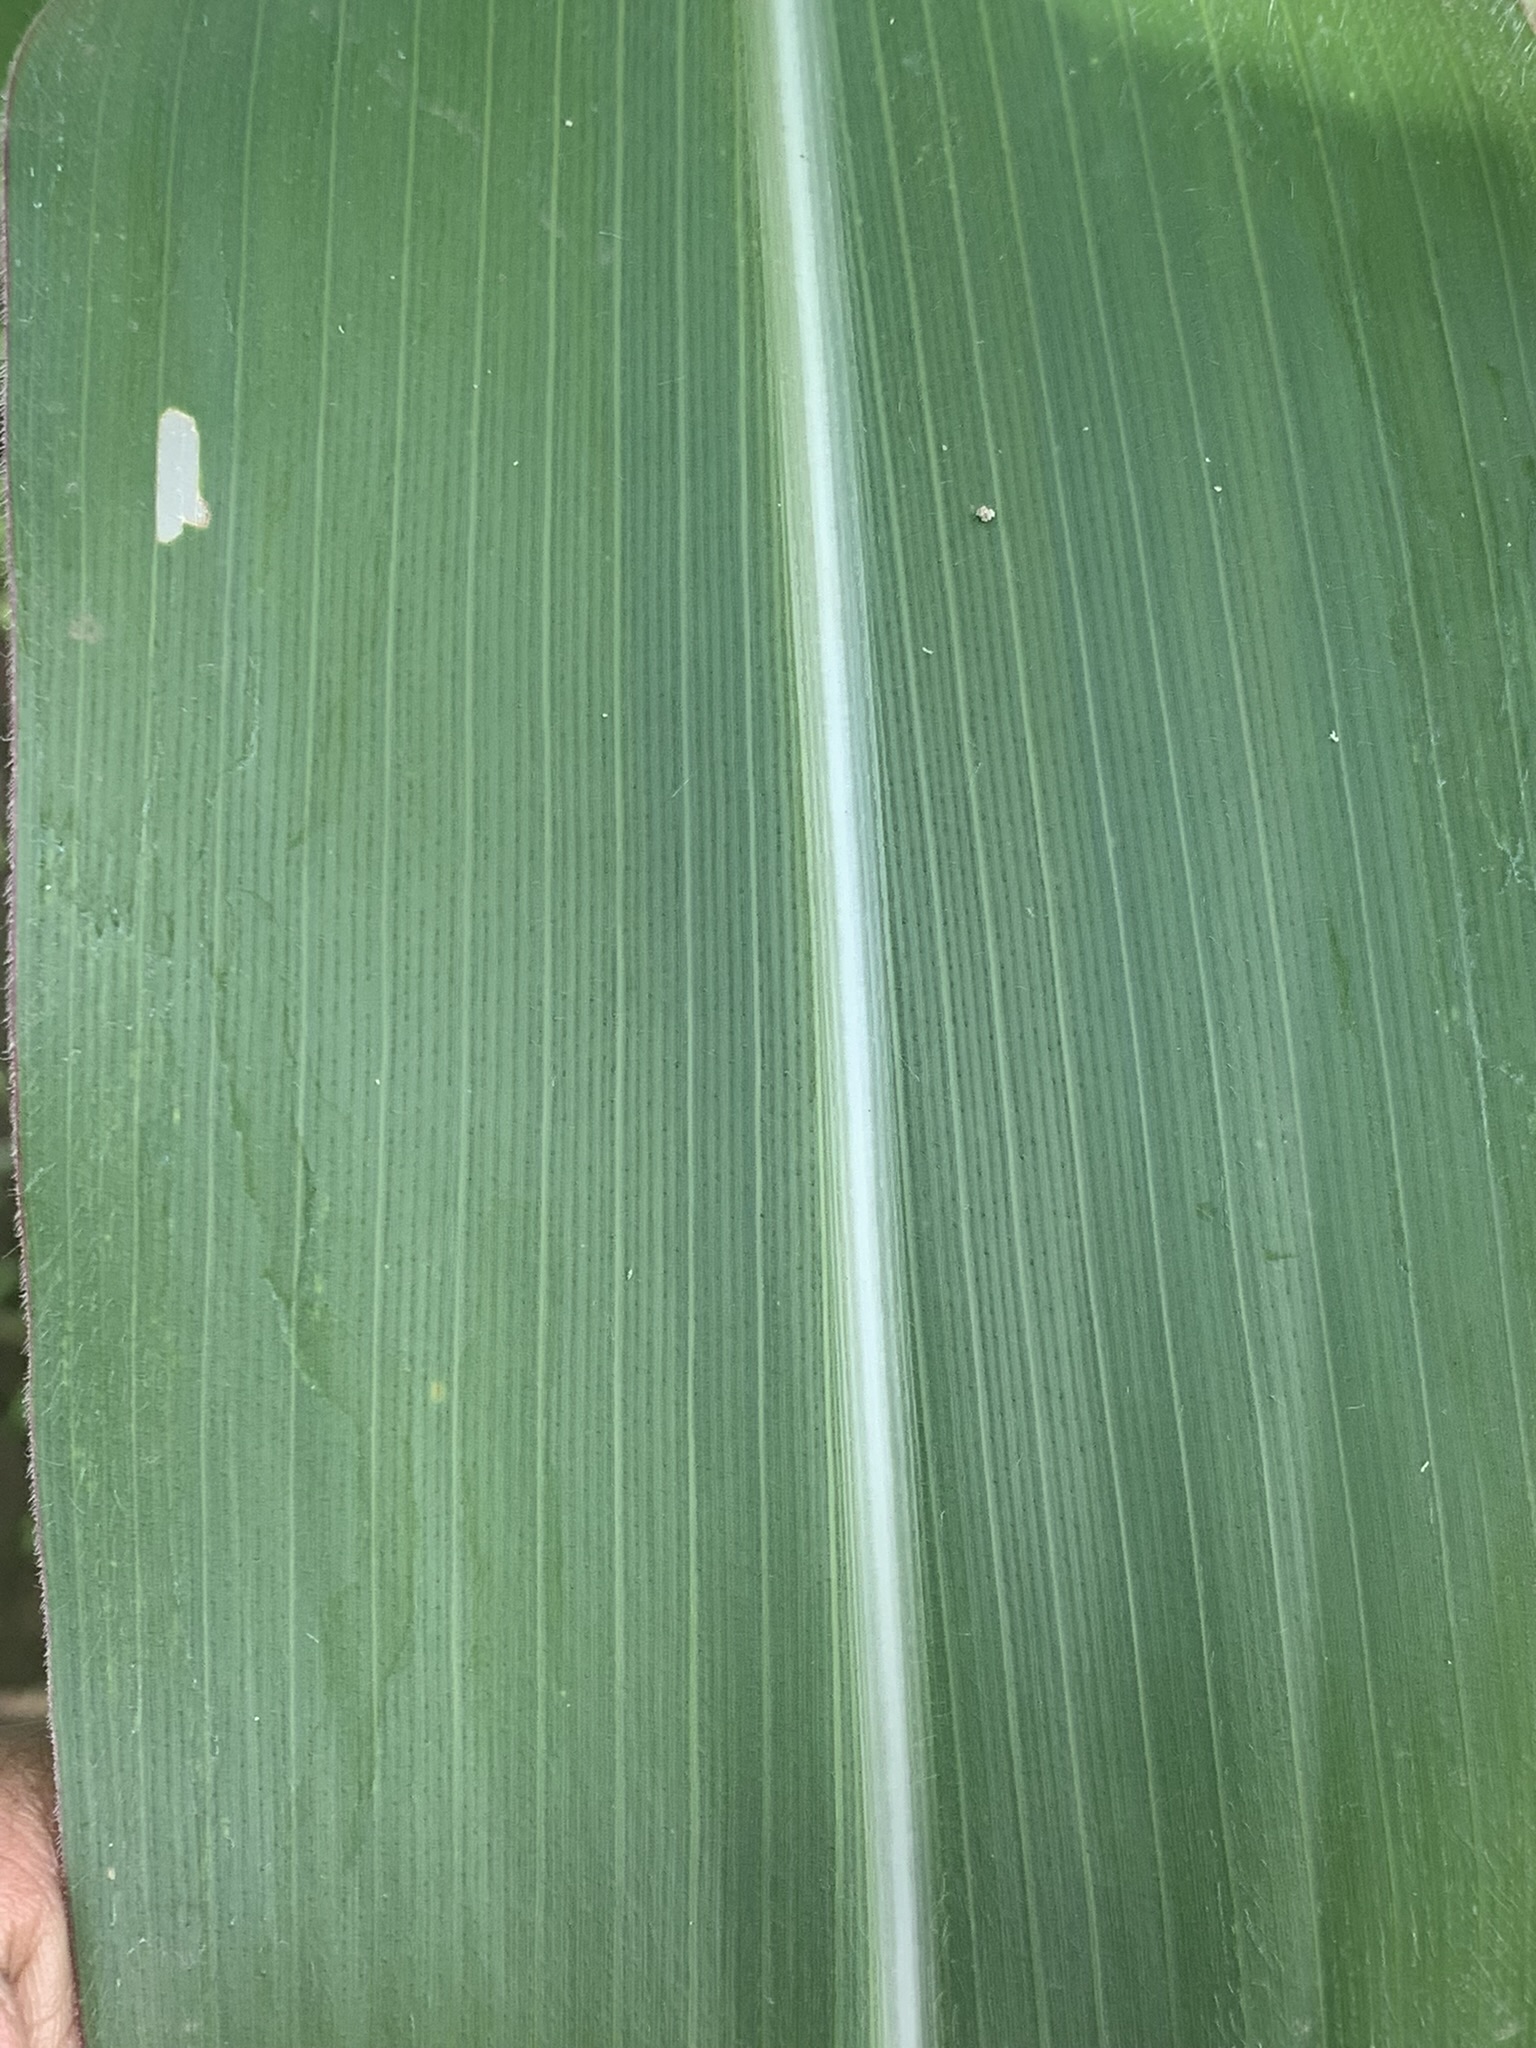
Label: Healthy